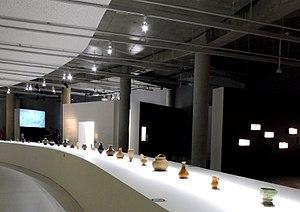
Exposition sur l'histoire de la viticulture en Géorgie, Cité du Vin de Bordeaux-33 ː 50 récipients vinaires pour 8 000 ans d'histoire.
La culture colchidienne, ou culture de Colchis et culture de Kolkhys, est une culture protohistorique développée par les peuples de Colchide. Cette culture archéologique caucasienne s'étend de l'âge du bronze ancien jusqu'au début de l'âge du fer, sur une période datée entre 2 700 et 700 ans av. J.-C.
La Cité du Vin est un lieu d'exposition sur le thème du vin situé à Bordeaux.